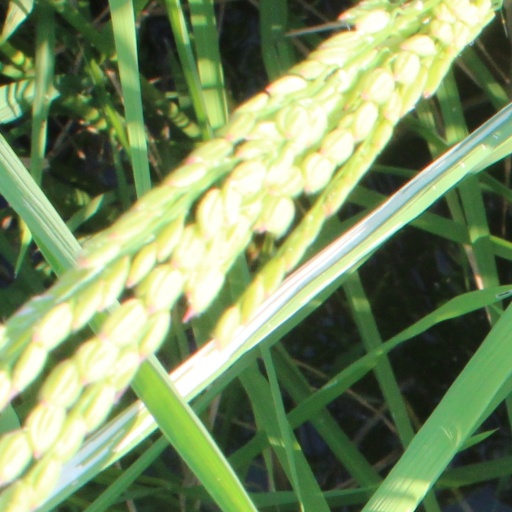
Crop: rice